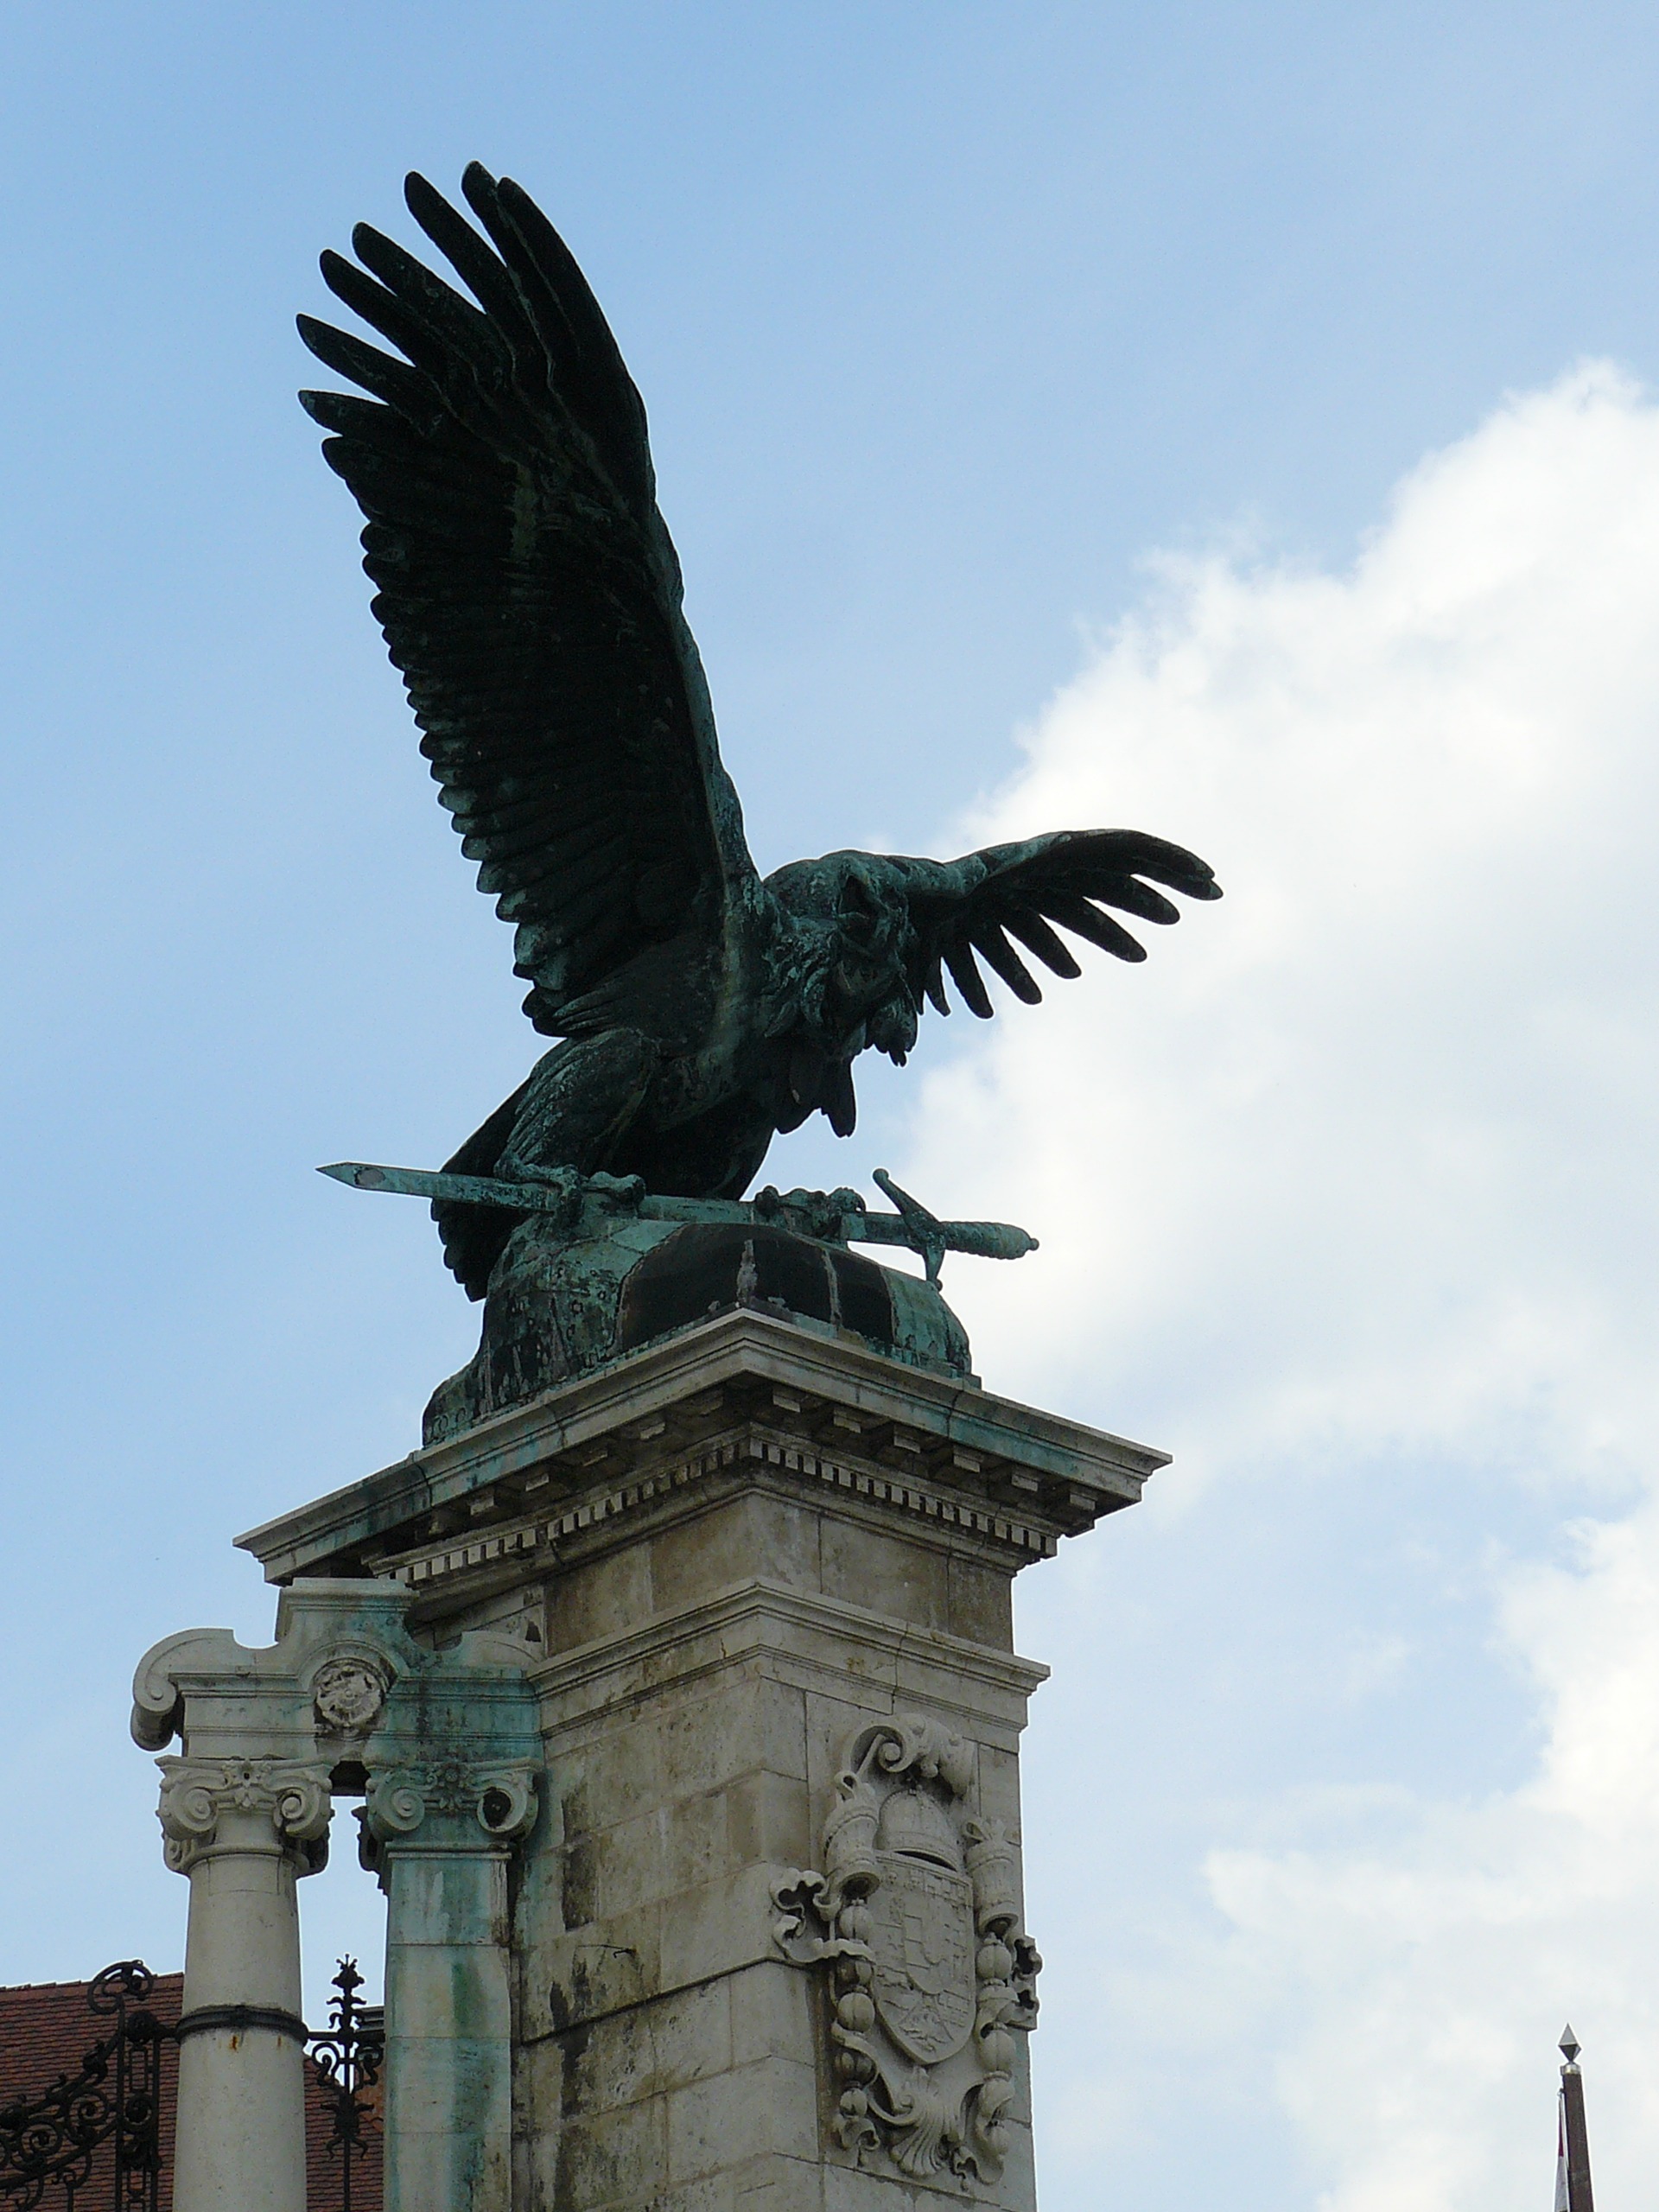
bird, wing, monument, statue, eagle, sculpture, art, danube, tour, budapest, hungary, accipitriformes, turul